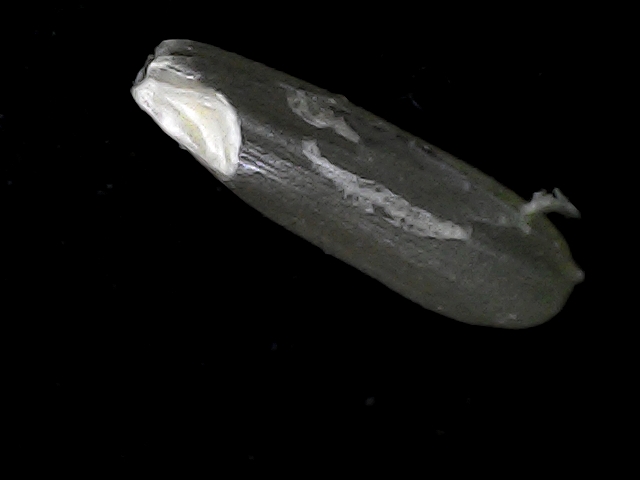
Rice variety: BD56